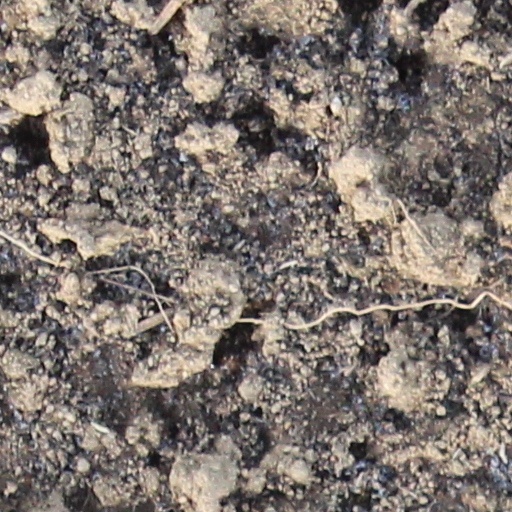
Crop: wheat